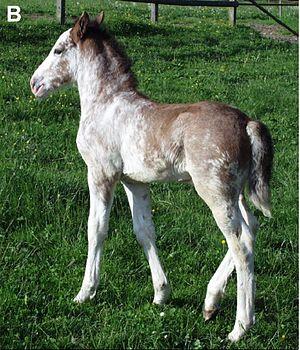
Le Franches-Montagnes, est l'unique race chevaline d'origine suisse subsistante. Il provient du district des Franches-Montagnes dans le canton du Jura où des chevaux de travail montagnards sont recensés depuis le XIVᵉ siècle. Il s'est constitué principalement au XIXᵉ siècle à partir de croisements réguliers entre des juments indigènes robustes de type Comtois et des étalons de diverses races européennes, en particulier Anglo-normands. À la fin du XIXᵉ siècle naissent les deux étalons fondateurs de la race, Vaillant et Imprévu, dont les deux lignées restent les plus importantes de nos jours. Son stud-book est ouvert en 1924 et depuis la fin du XXᵉ siècle, il se fait connaître en dehors de son pays natal, particulièrement en France, en Allemagne et en Italie.